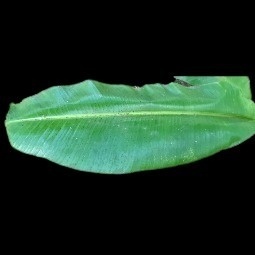
Label: Calcium